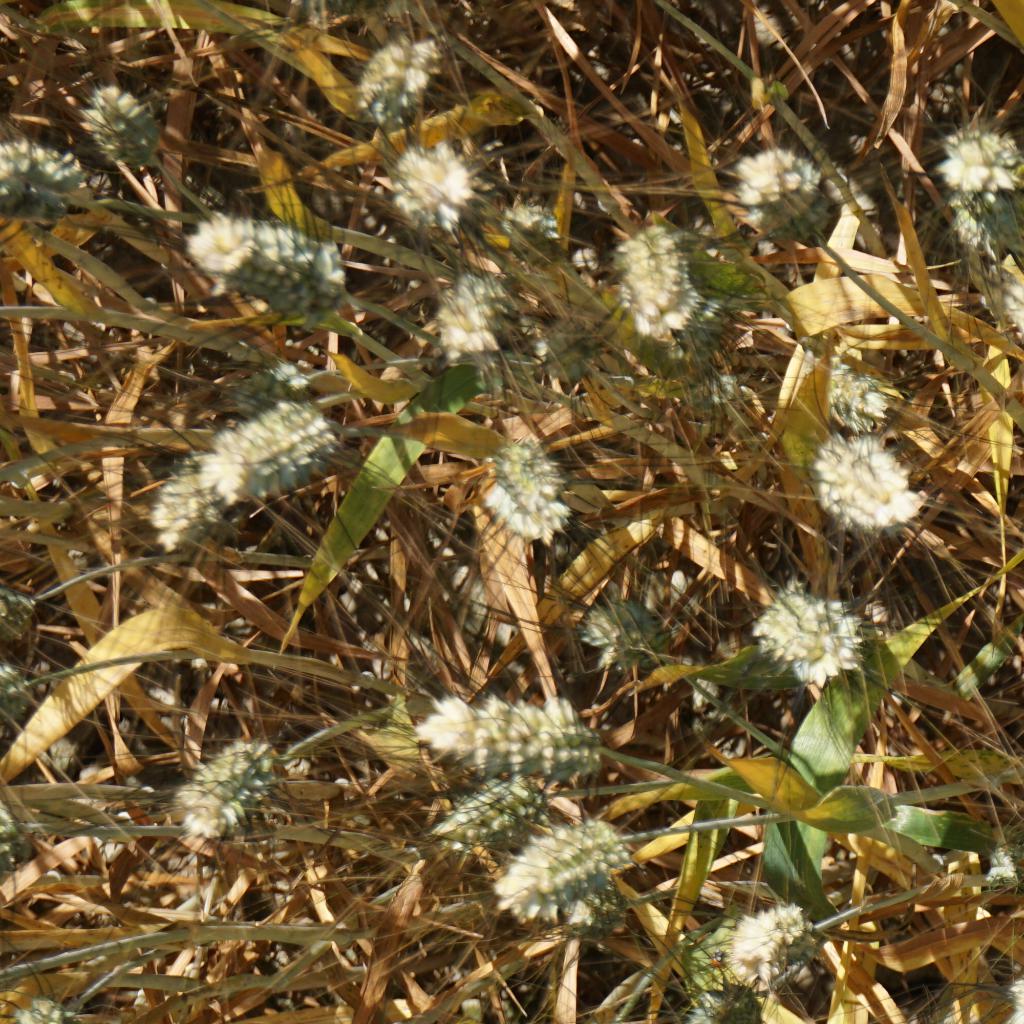
Country: France
Location: Gréoux
Wheat development stage: Filling - Ripening